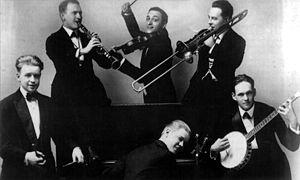
Le violon est un instrument de musique à cordes frottées. Constitué de 71 éléments de bois collés ou assemblés les uns aux autres, il possède quatre cordes accordées généralement à la quinte, que l'instrumentiste, appelé violoniste, frotte avec un archet ou pince avec l'index ou le pouce.